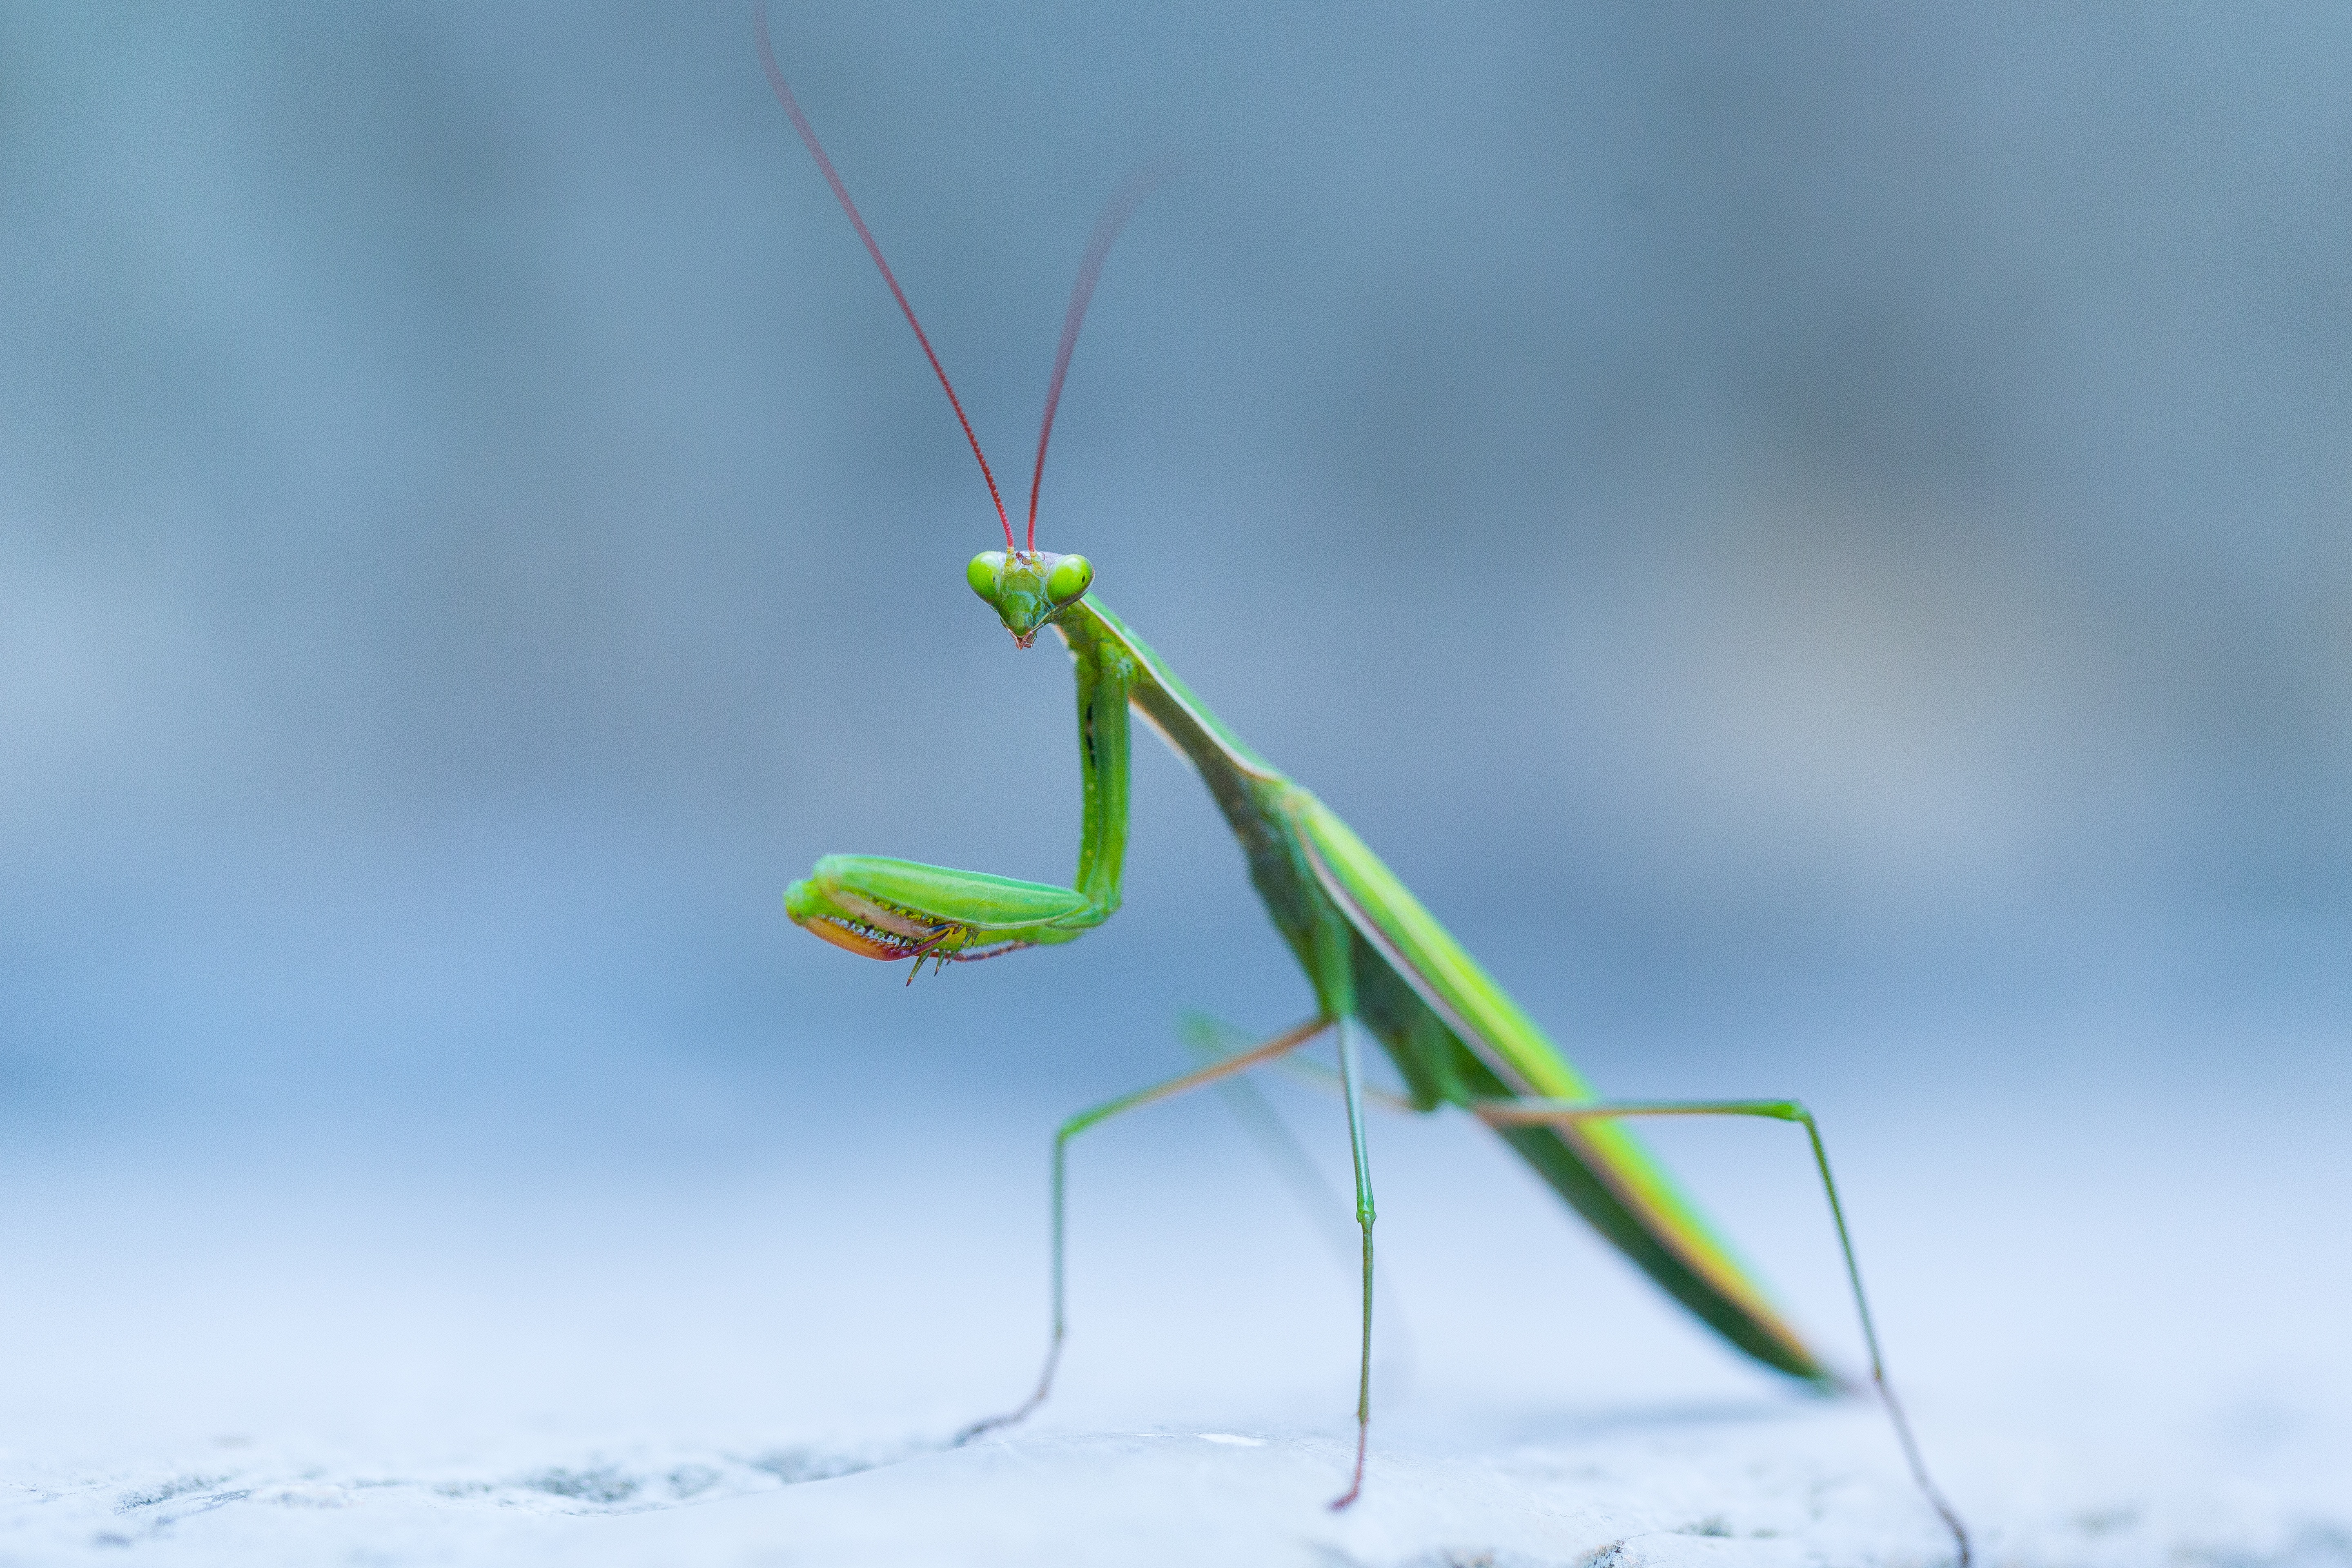
outdoor, wing, animal, wild, green, praying mantis, insect, macro, holiday, fauna, invertebrate, mantis, macro photography, arthropod